Harmine

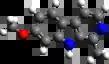

Harmine, also known as banisterine or telepathine among other synonyms, is a β-carboline and a harmala alkaloid. It occurs in a number of different plants, most notably "Peganum harmala" and "Banisteriopsis caapi". Harmine reversibly inhibits monoamine oxidase A (MAO-A), an enzyme which breaks down monoamines, making it a reversible inhibitor of monoamine oxidase A (RIMA). Harmine does not inhibit MAO-B.